List of conflicts in North America

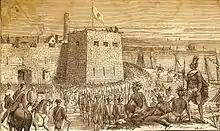
Battle of Fort Oswego fought in Oswego, New York part of the French an Indian War. An alliance of French and Native American tribes defeated a British assault. New France enjoyed strong relations with Natives in the Great Lakes Region. Despite early French victories British supremacy on the sea assured victory in the overall war. Drawing by J.Walker

"Was fought within both Canada and the United States"